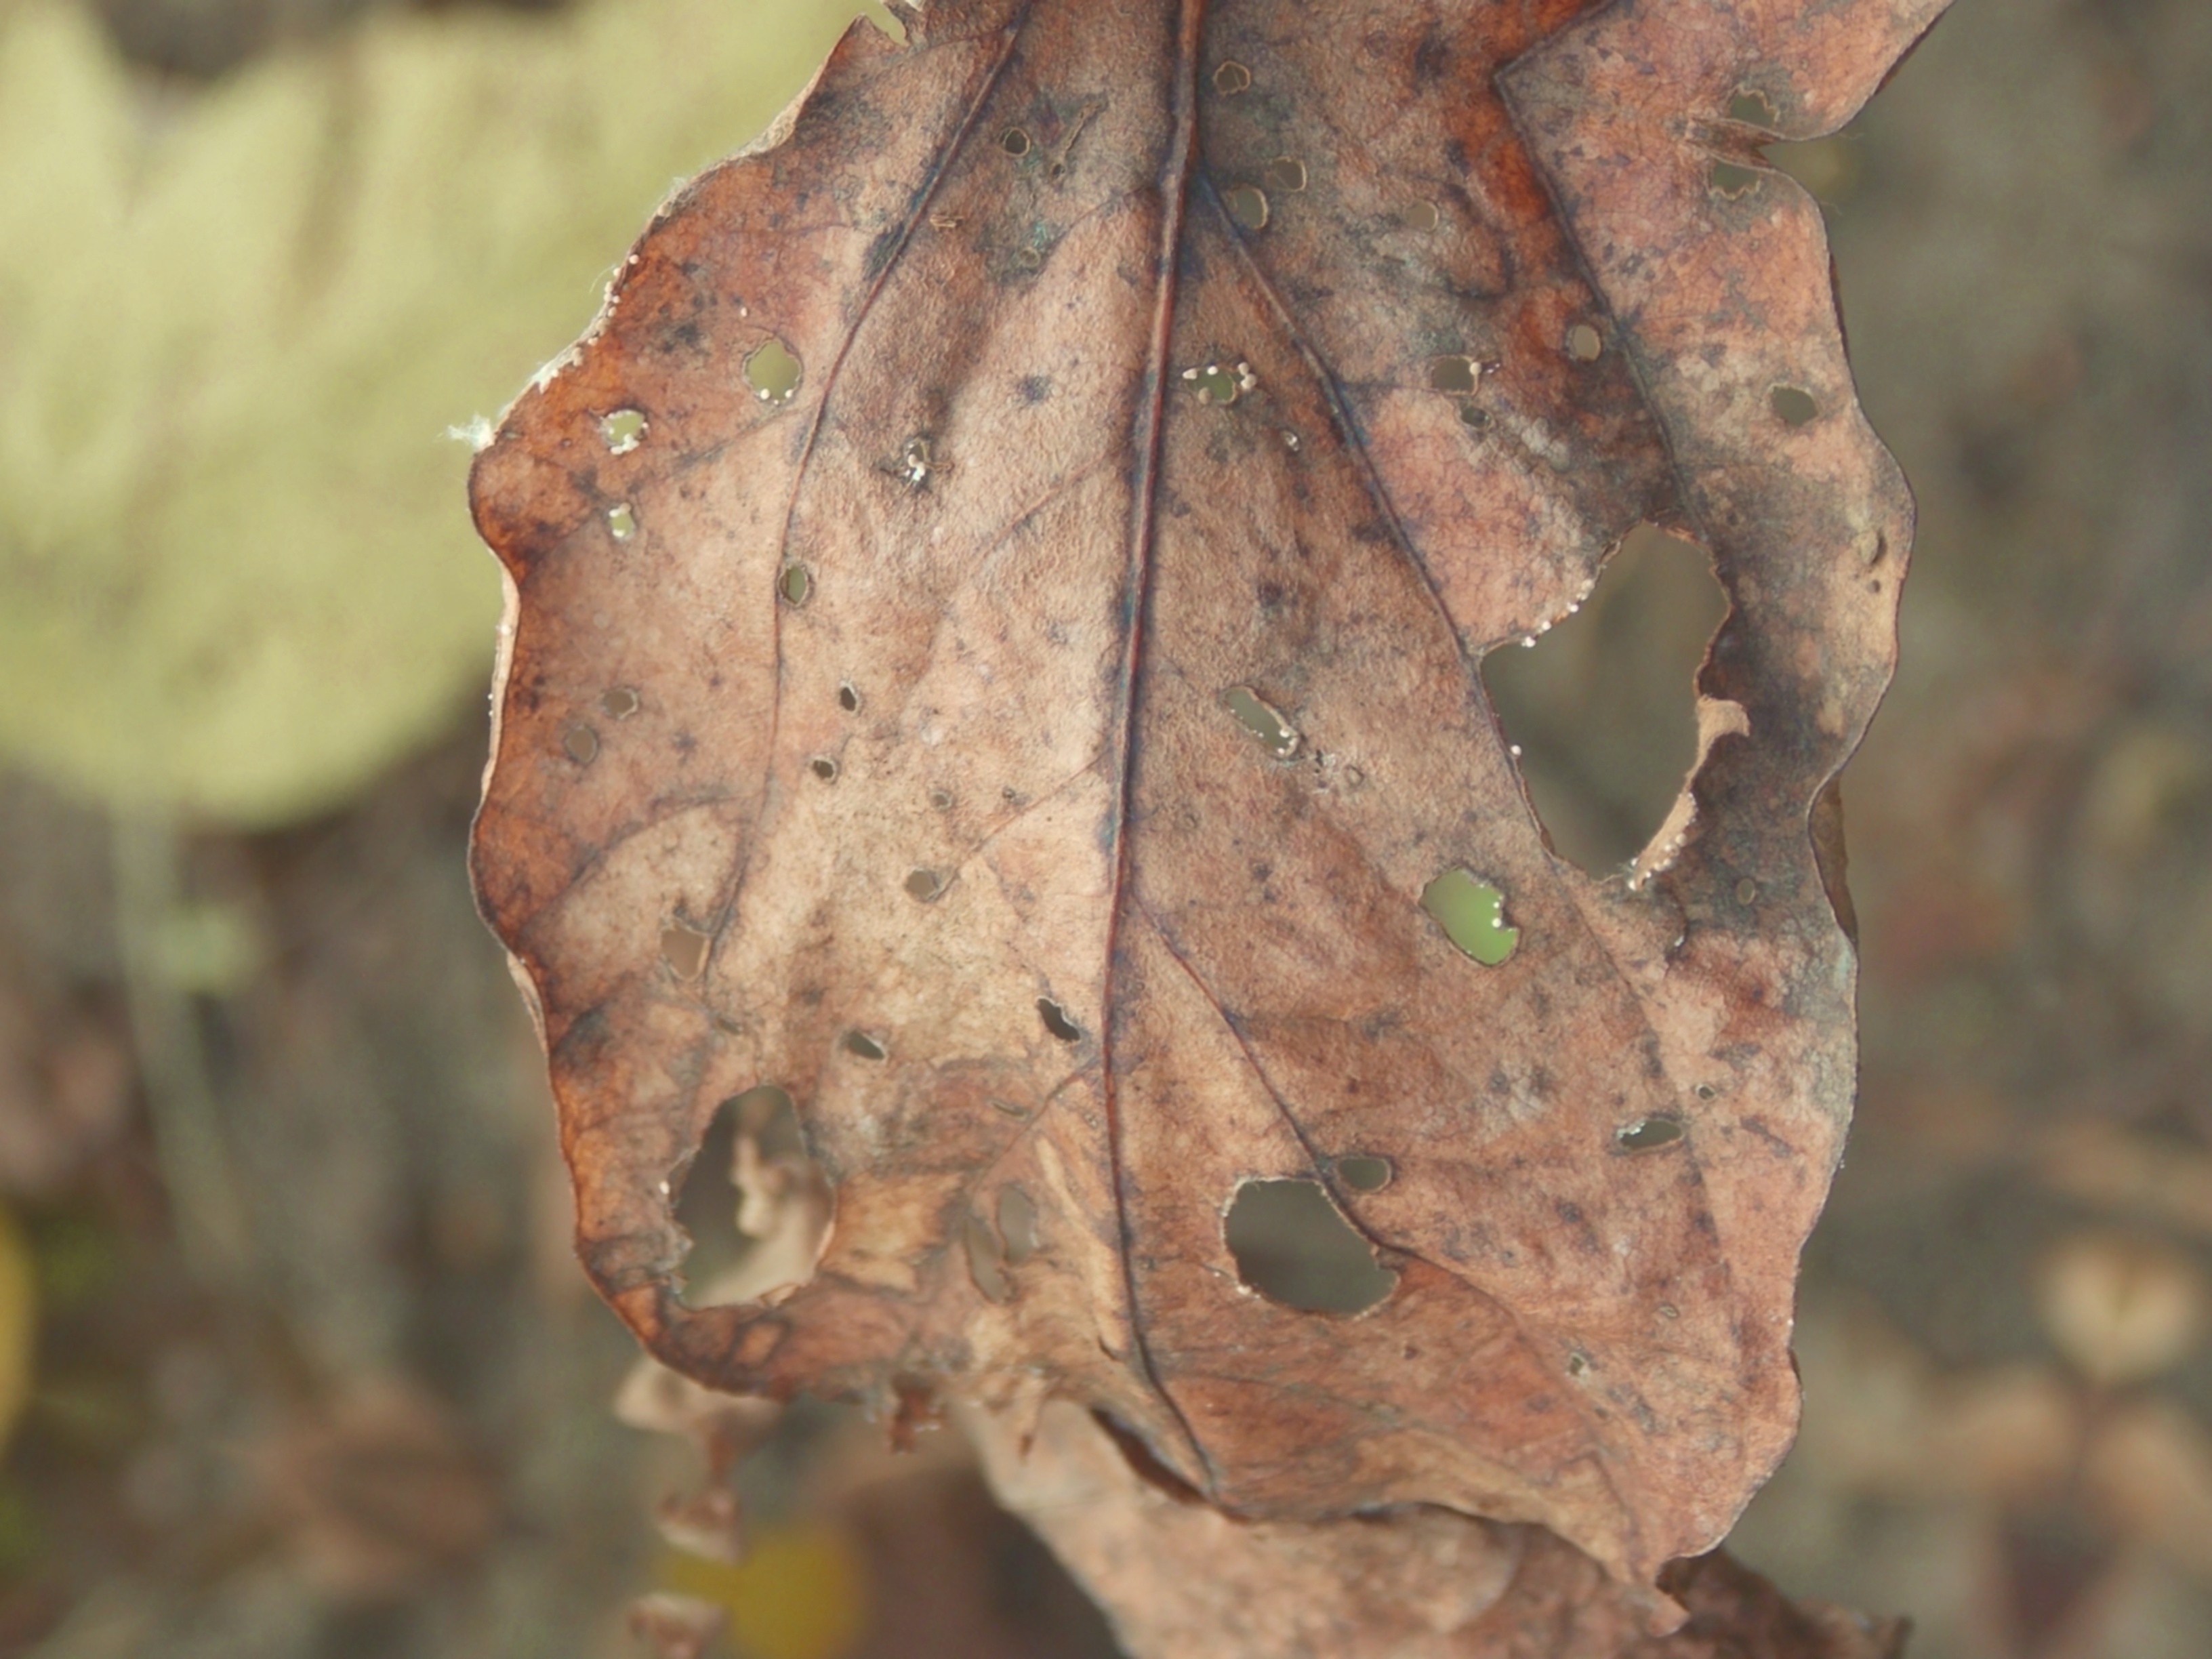
Label: Disease